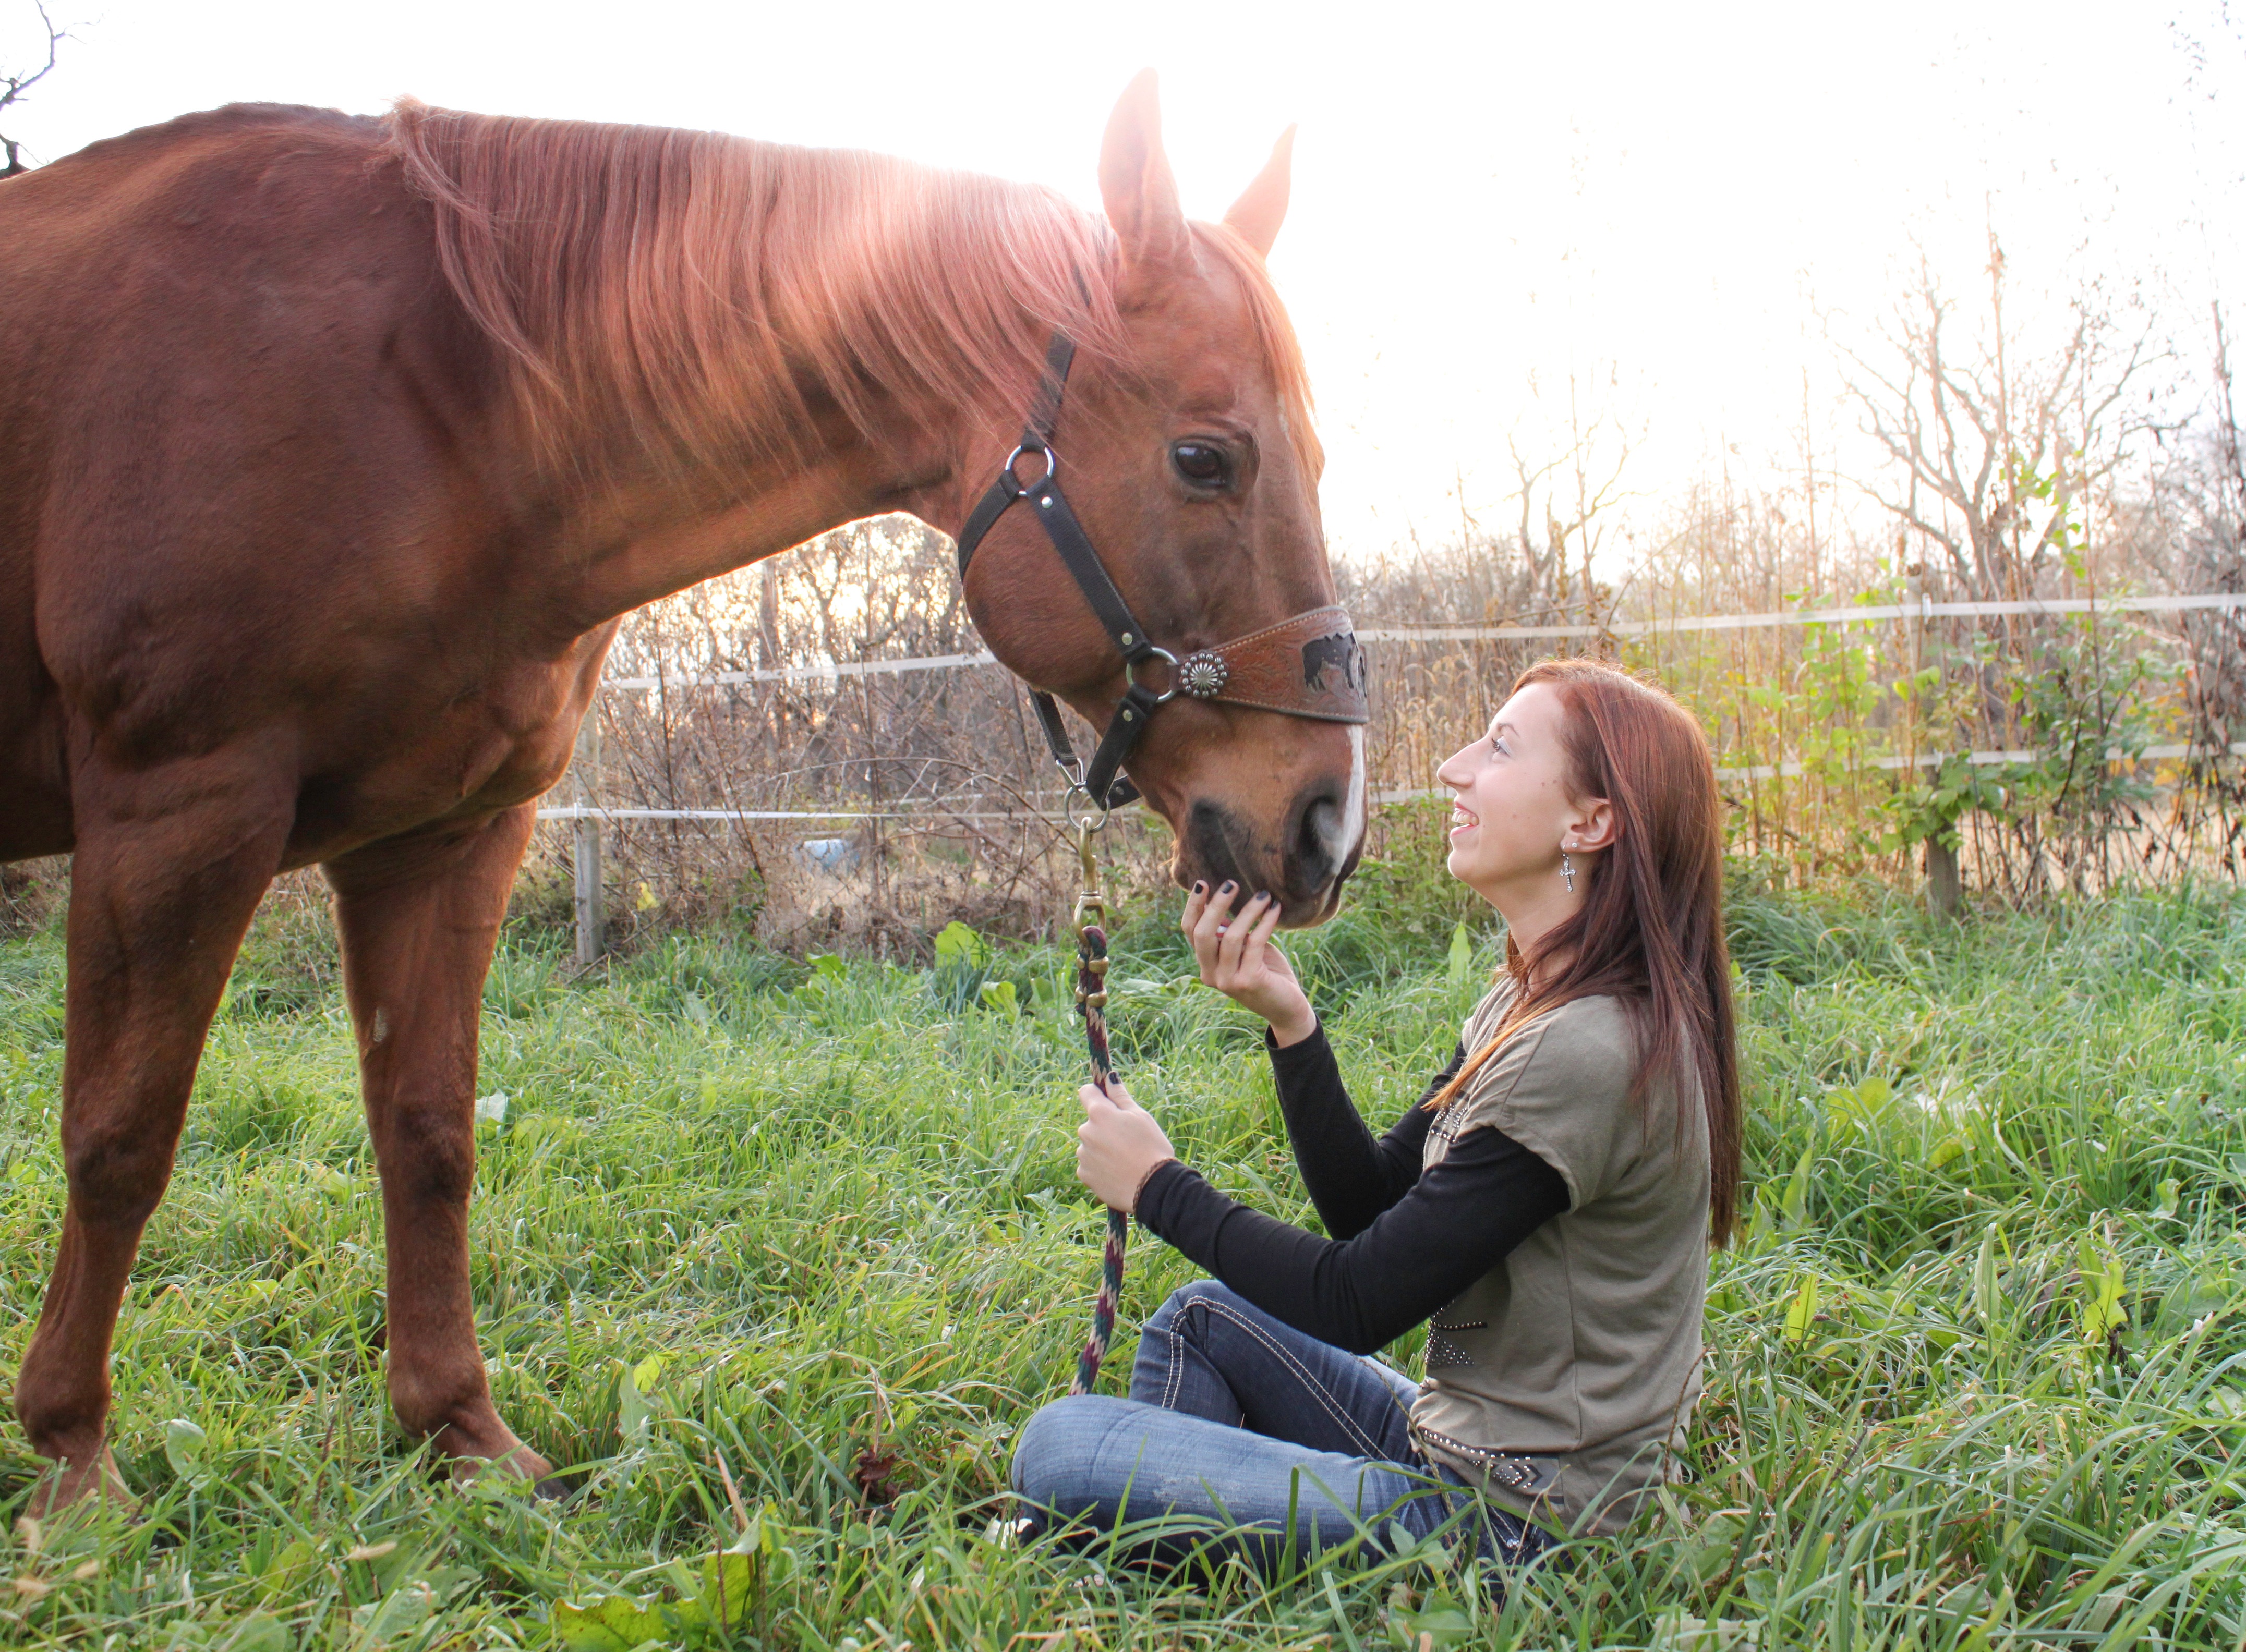
girl, field, farm, meadow, countryside, animal, love, pasture, grazing, horse, mammal, stallion, mane, vertebrate, mare, foal, emotion, colt, pack animal, horse like mammal, mustang horse